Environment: real
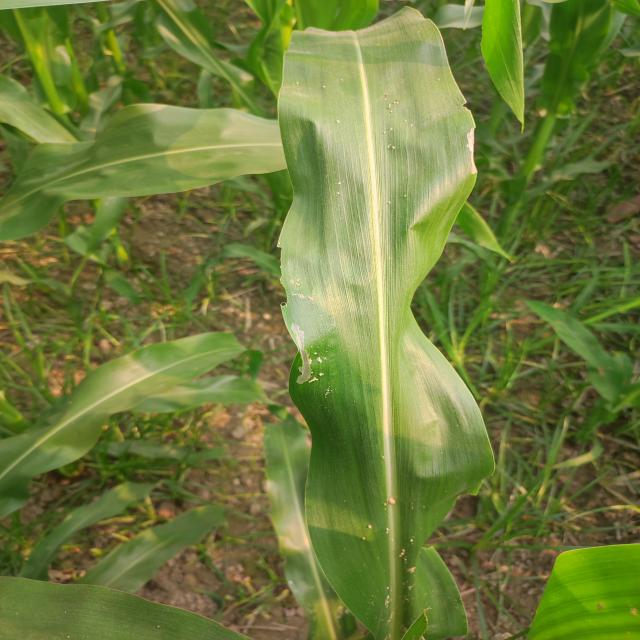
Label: fall_armyworm